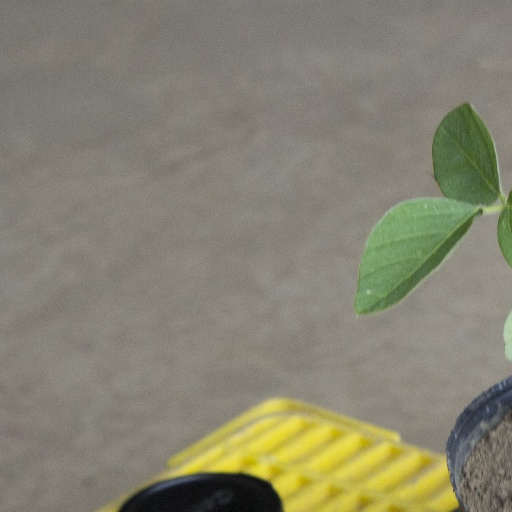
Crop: soybean